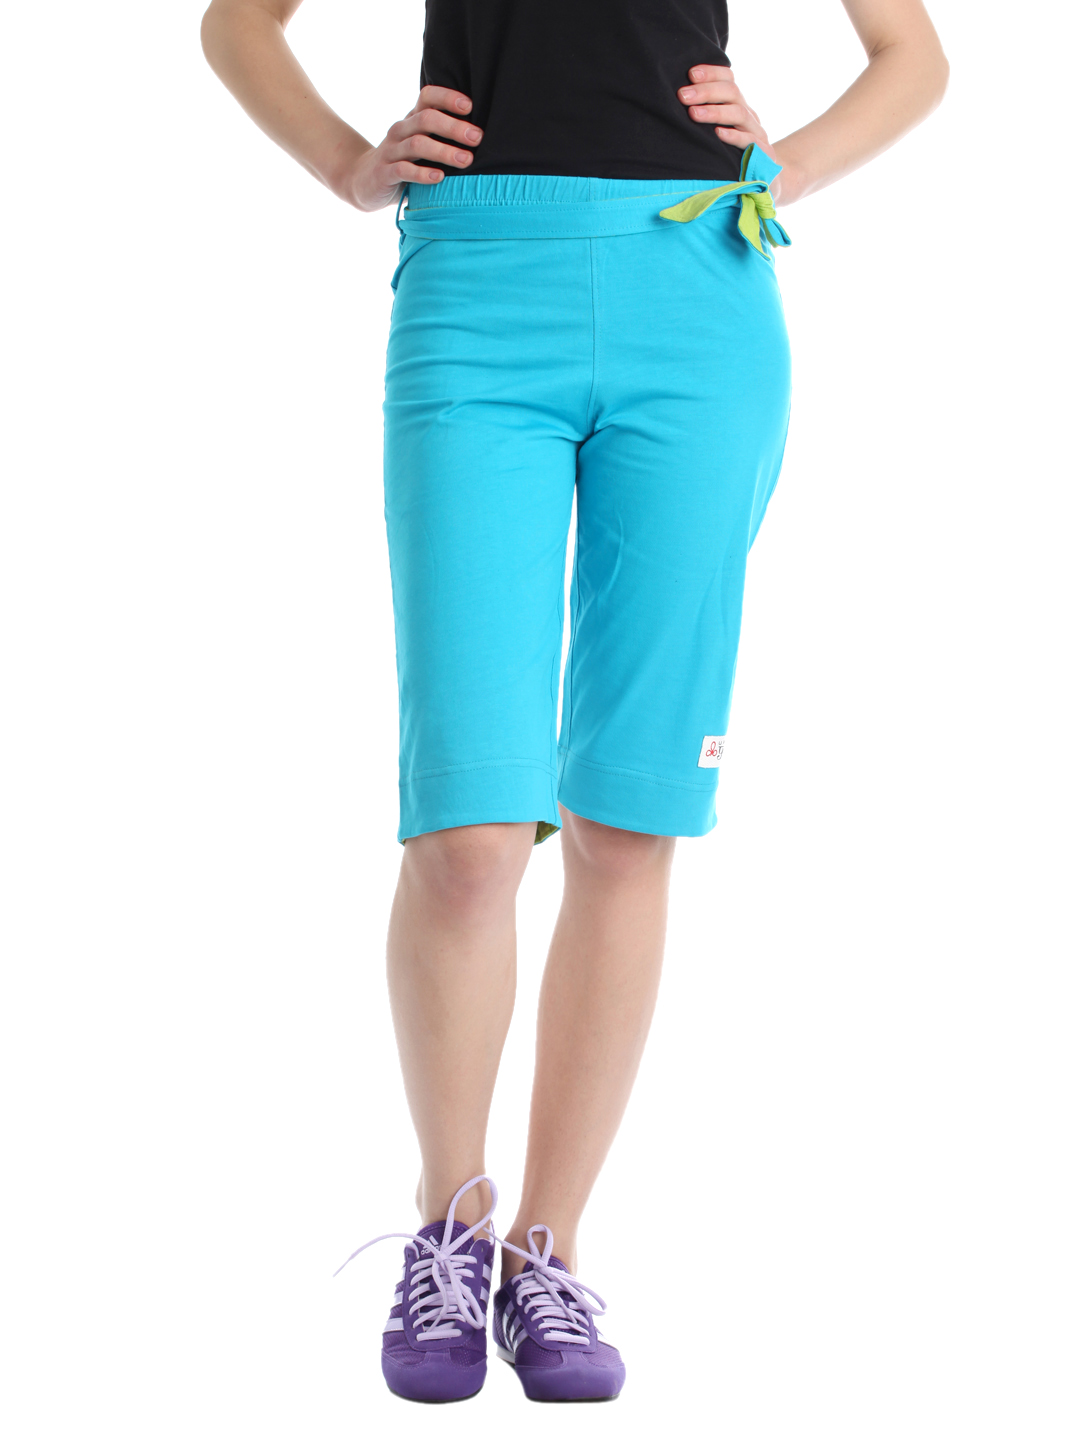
Urban Yoga Women Turquoise Blue Capri
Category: Apparel / Bottomwear / Capris
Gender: Women
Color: Turquoise Blue
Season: Summer 2012
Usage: Sports